Jennifer Oehrli

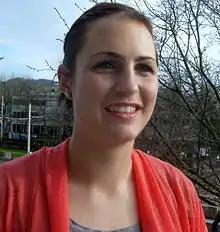
Jennifer Oehrli in Basel April 2013

Jennifer Ruth Greti Oehrli (born 13 January 1989) is a retired Swiss footballer who played as a goalkeeper and previously played in the Nationalliga A. She is a member of the Switzerland national team. She is equally skilled with both feet.